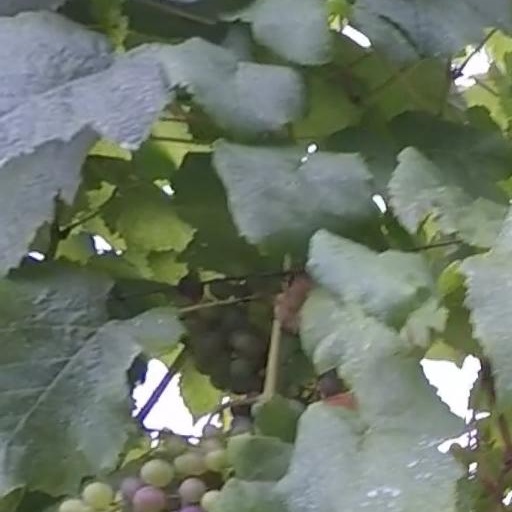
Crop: grape